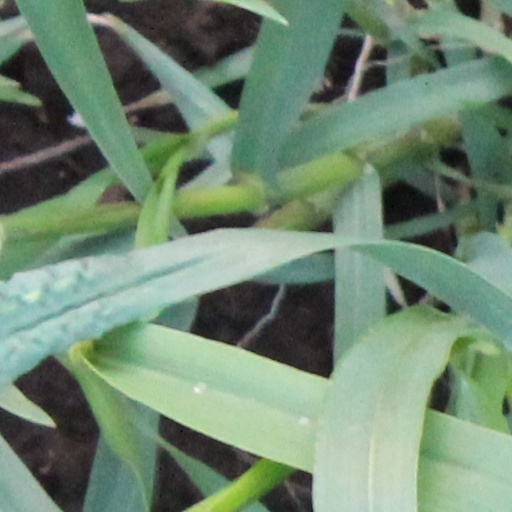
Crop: wheat